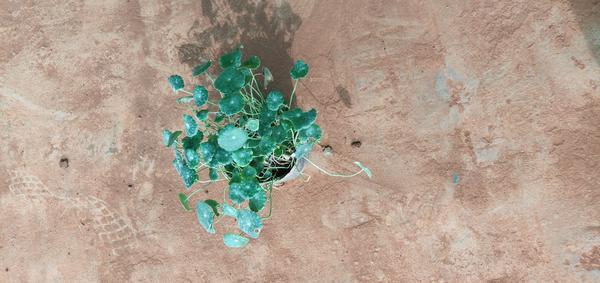
Plant: Brahmi